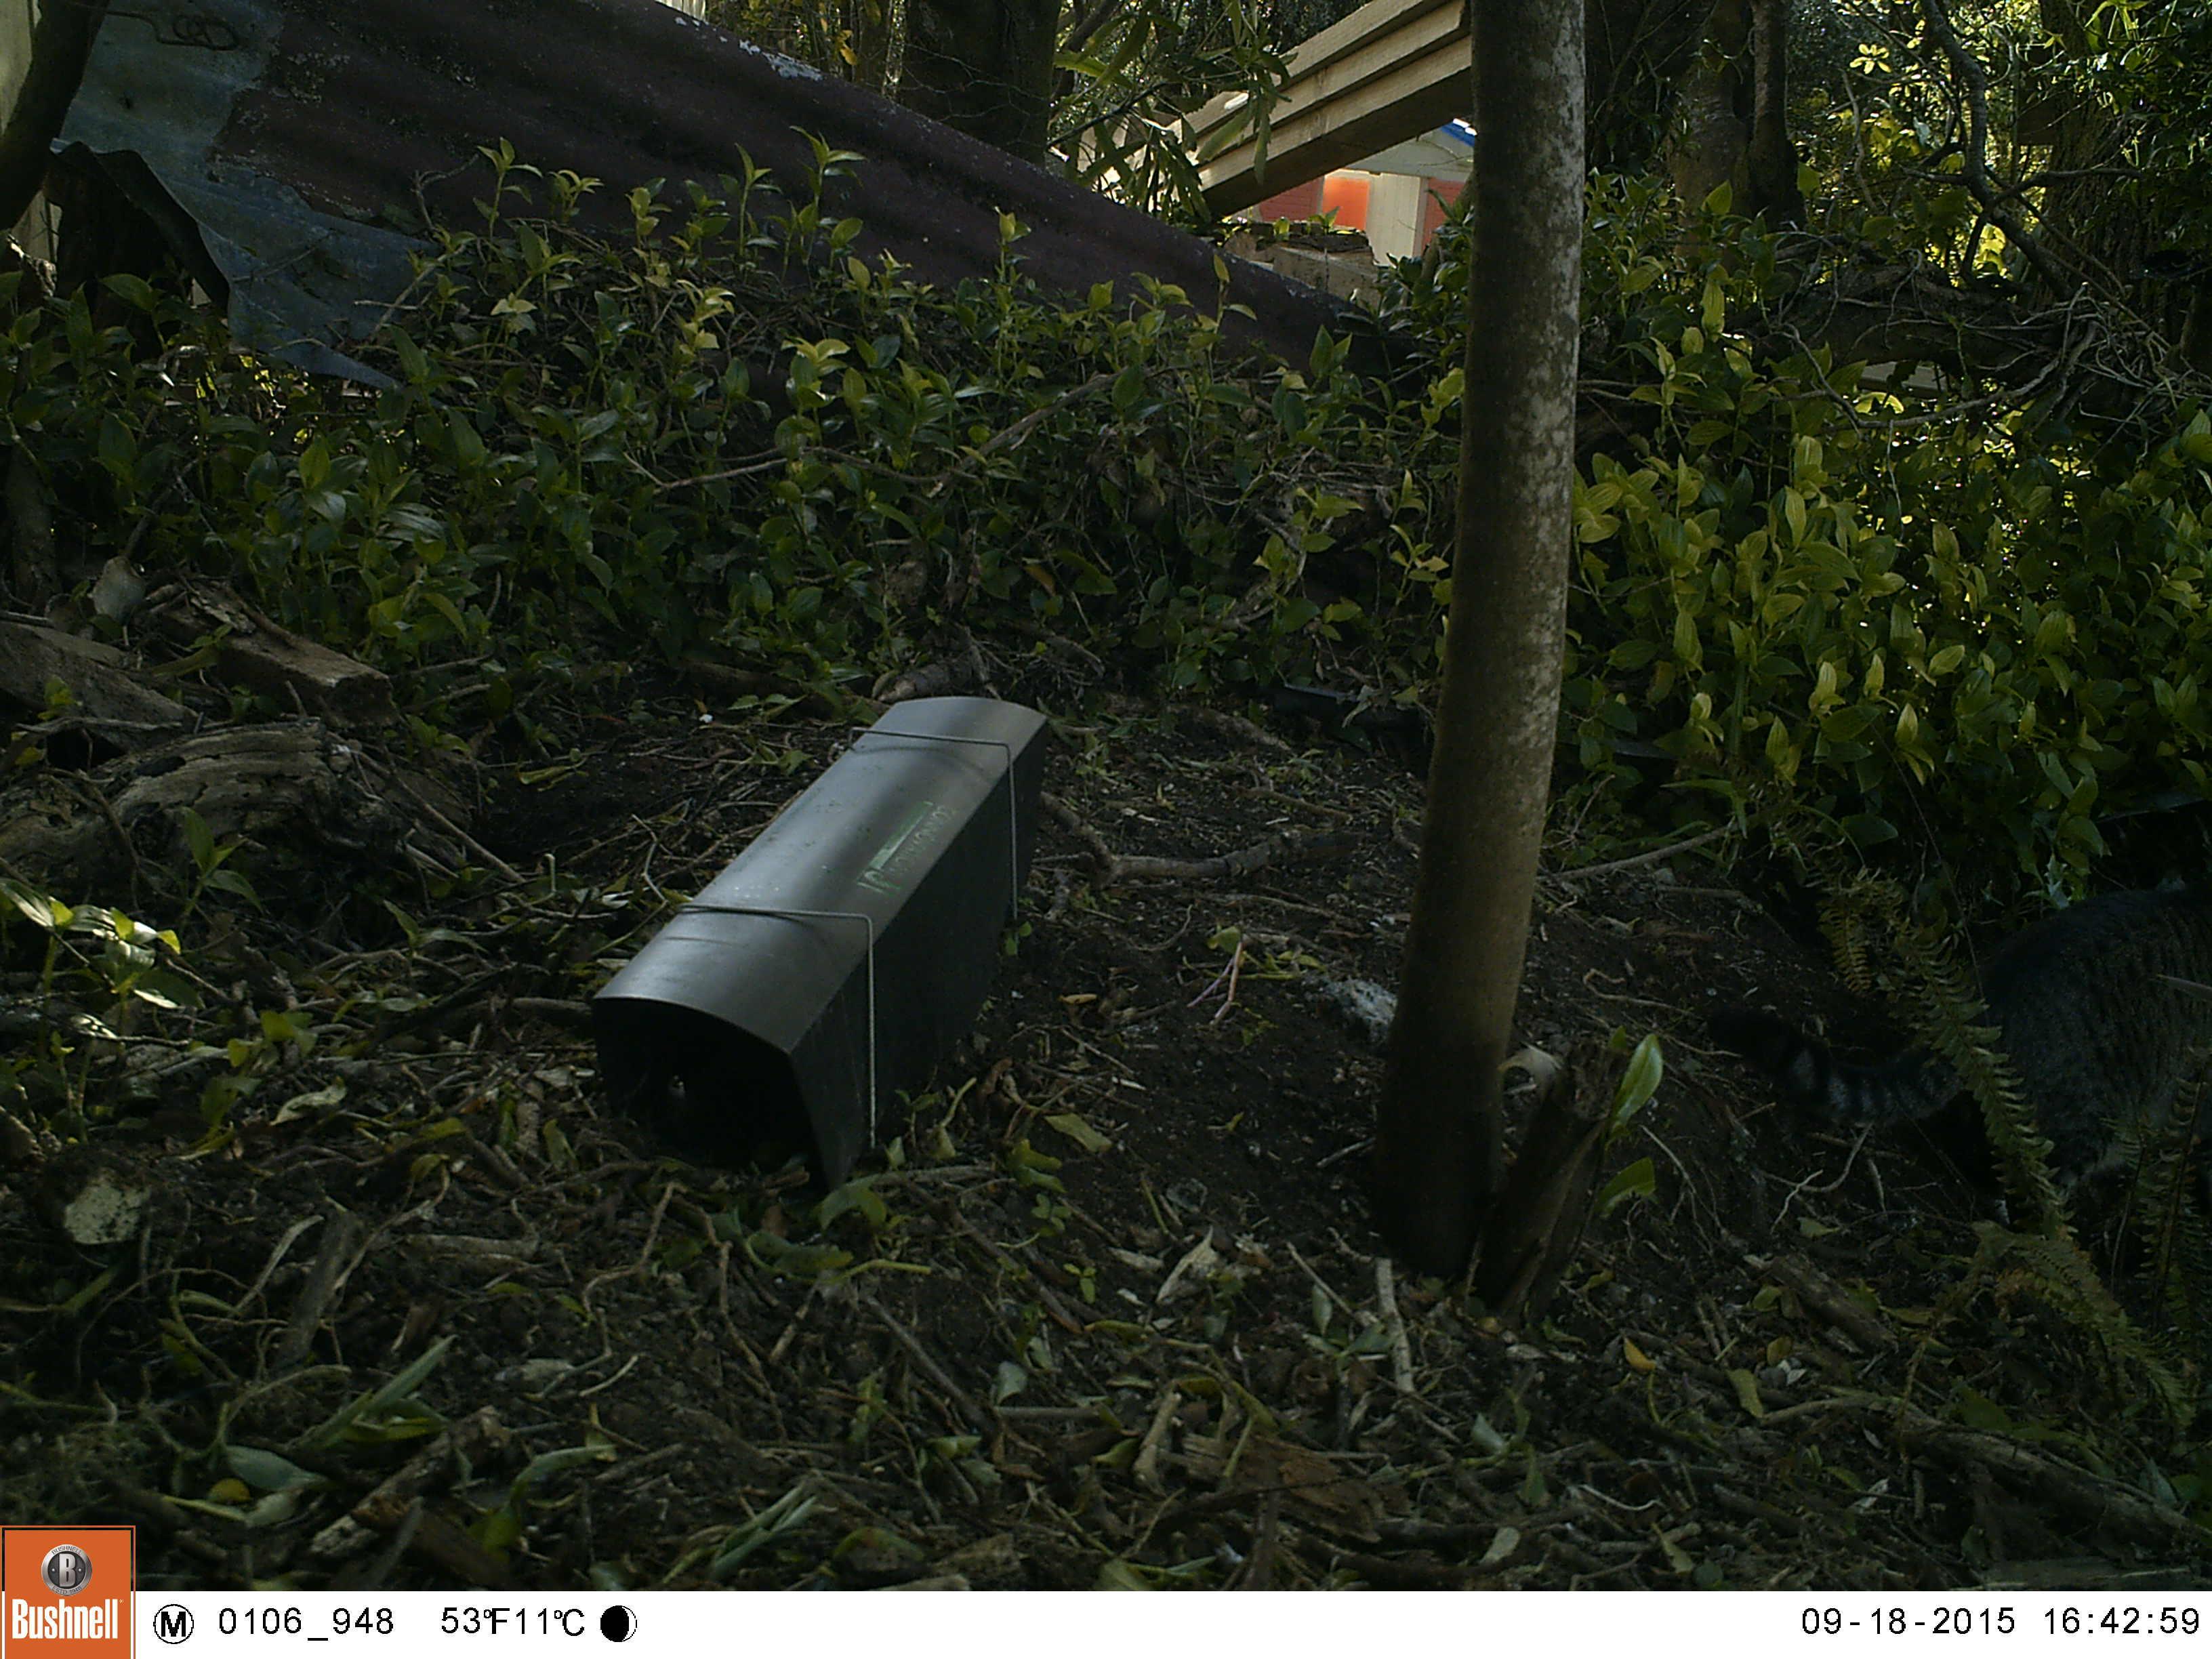
Species: Felis catus